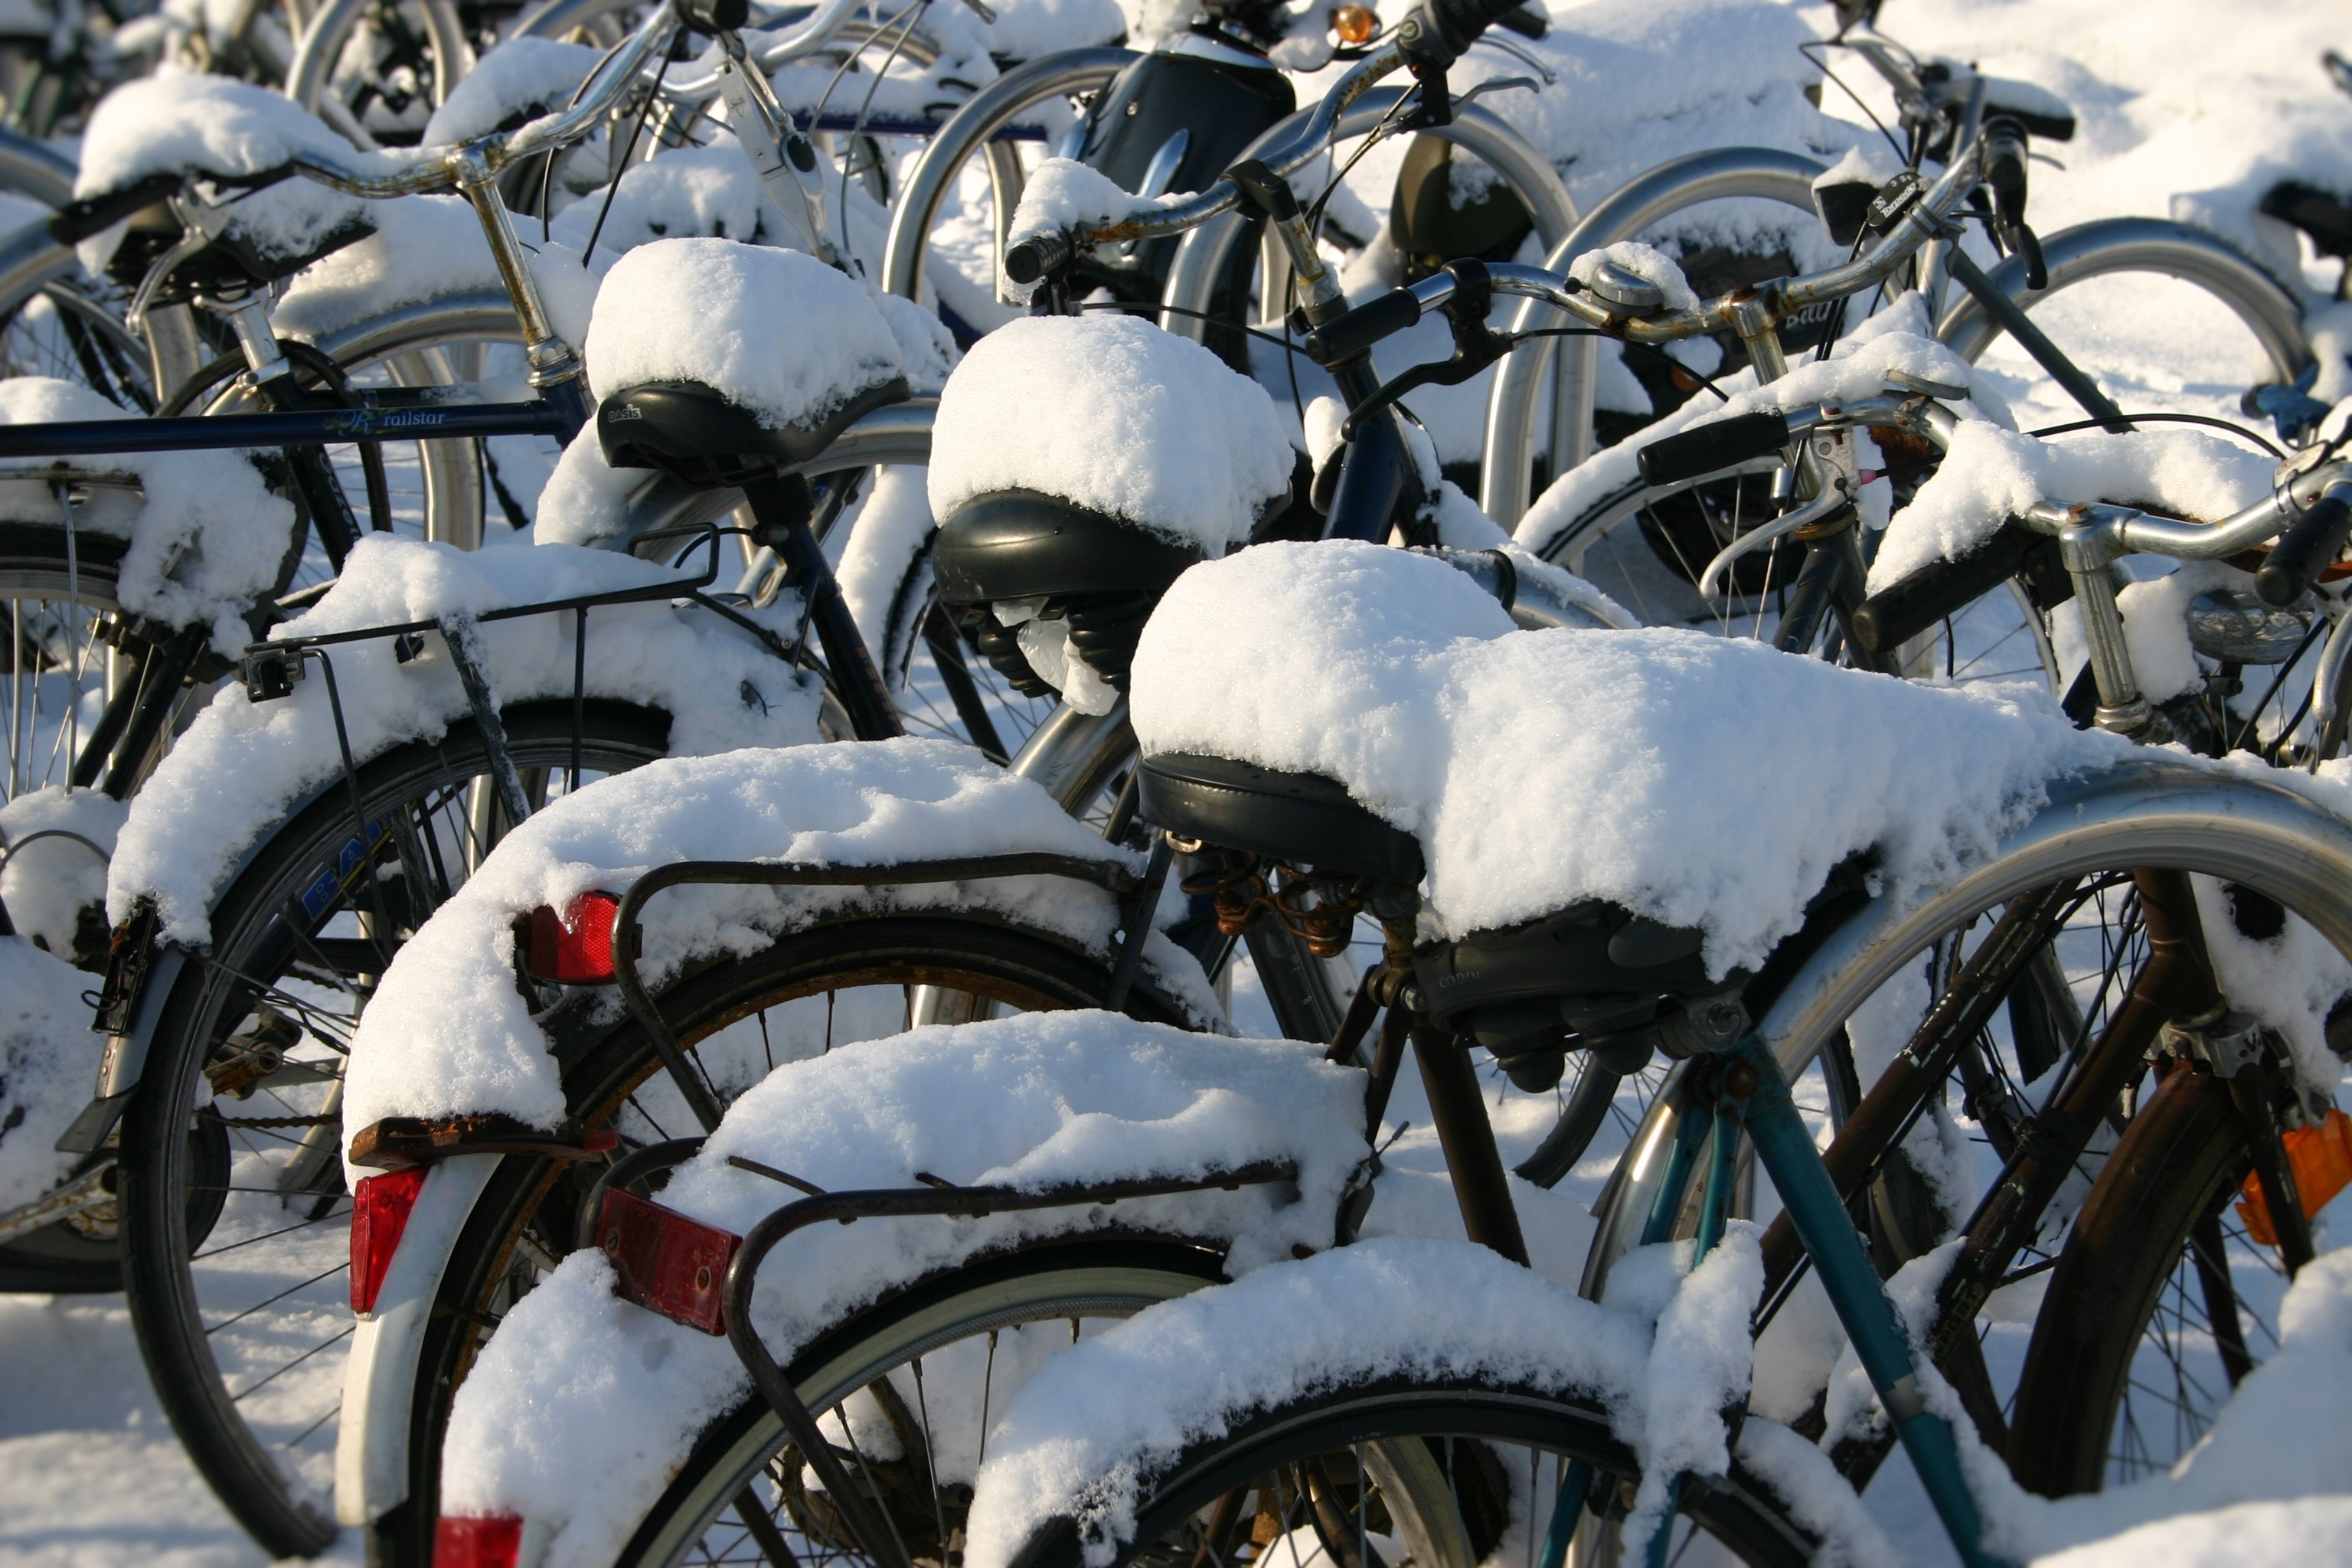
nature, outdoor, snow, cold, winter, white, frost, bicycle, bike, cyclist, europe, vehicle, motorcycle, weather, covered, frozen, season, sports equipment, mountain bike, snowfall, cycling, netherlands, dutch, engine, seasonal